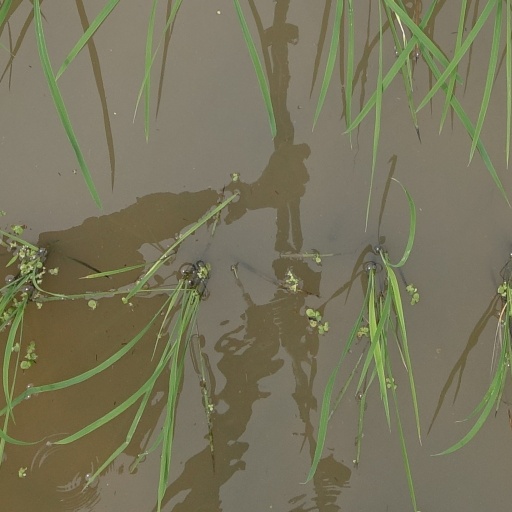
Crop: rice